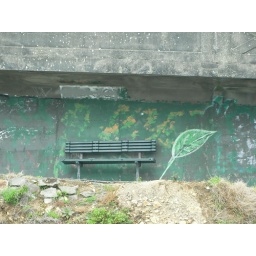
leafy green under the bridge